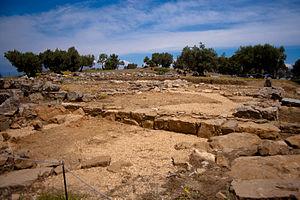
Calaurie ou Calauria, Kalaureia, Kalavria, est une île proche de la côte de Trézène dans le Péloponnèse en Grèce continentale, l'une des deux îles constituant l'archipel de Poros dans le district régional des îles en Attique. Elle abrite un site archéologique sur lequel a été découvert un sanctuaire dédié à Poséidon.